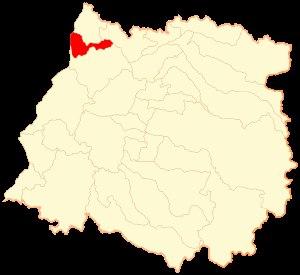
Licantén est une commune du Chili faisant partie de la province de Curicó elle-même rattachée à la région du Maule. La superficie de la commune est de 273 km² et sa population en 2012 était de 6 689 habitants.